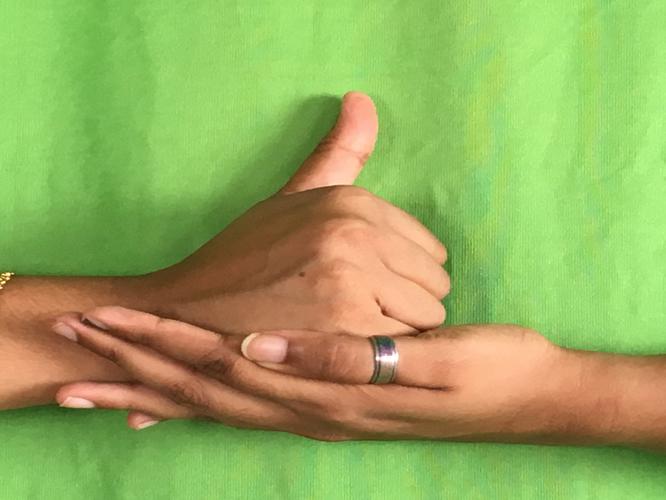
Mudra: Shivalinga
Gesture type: double_hand